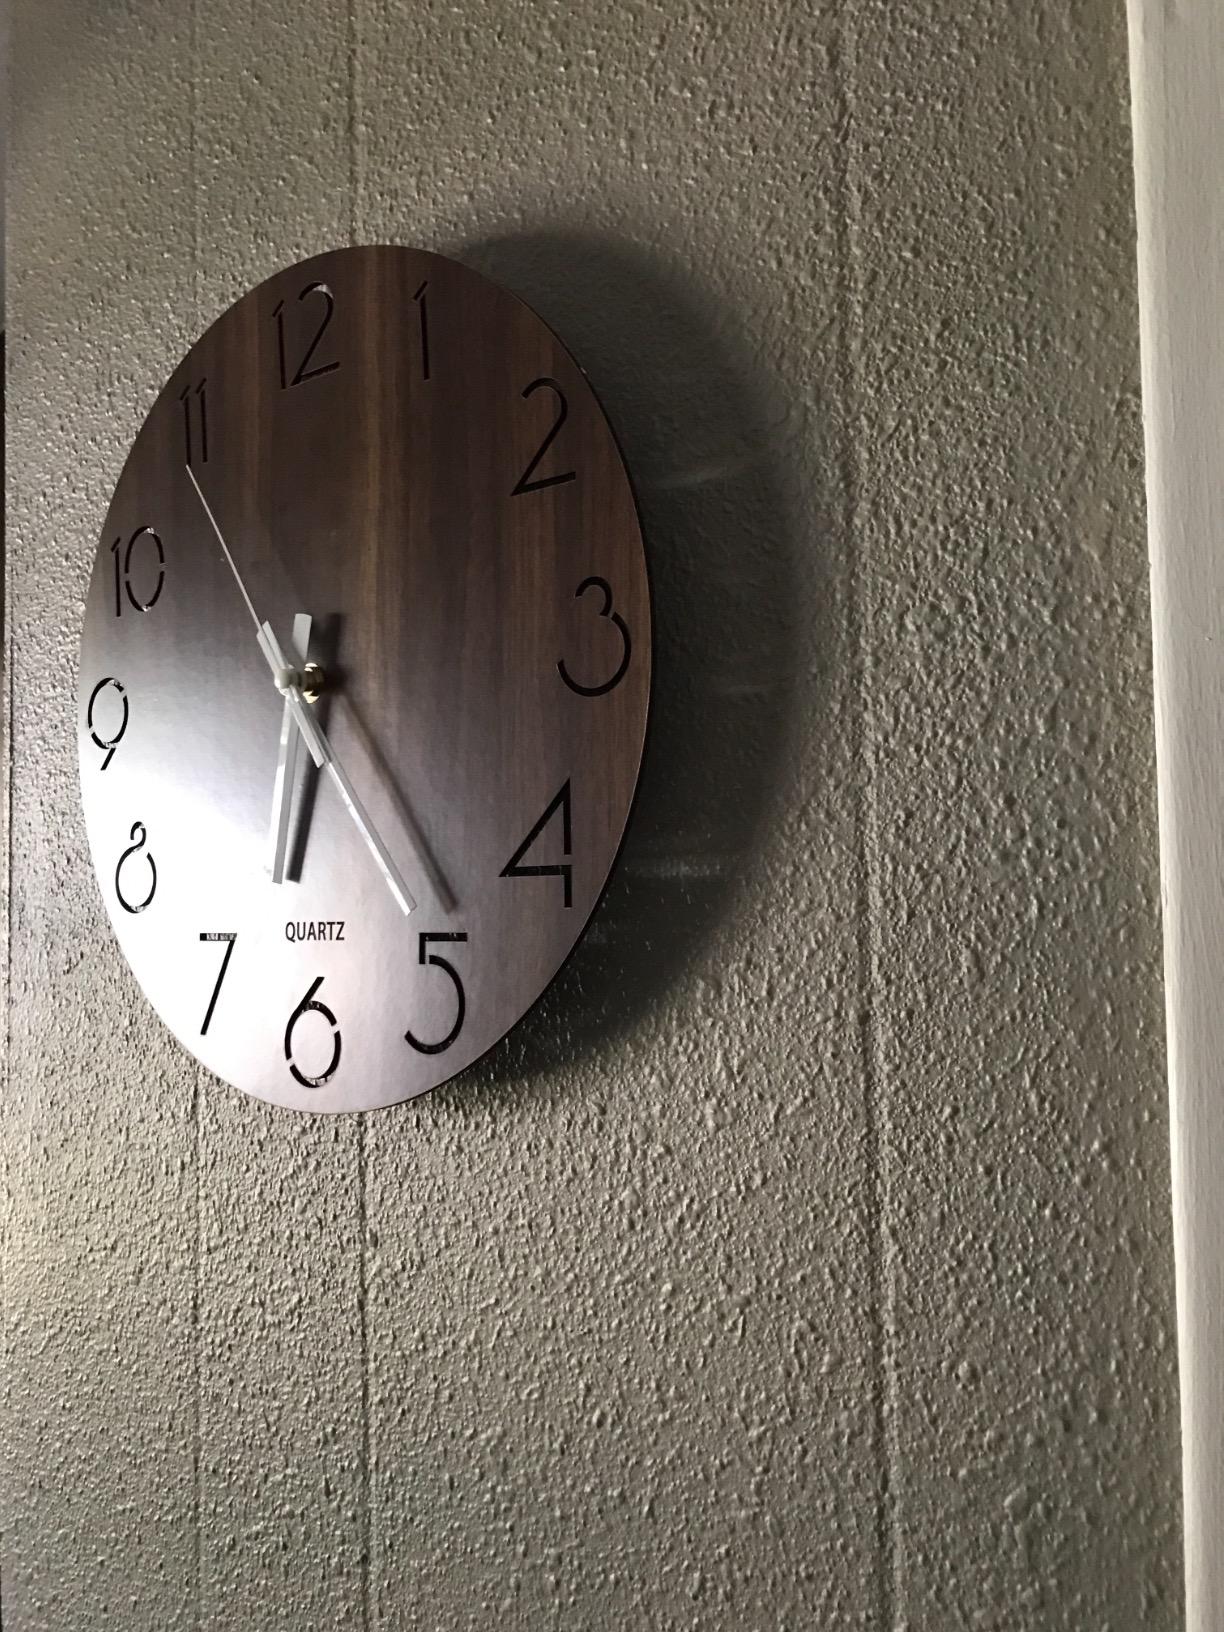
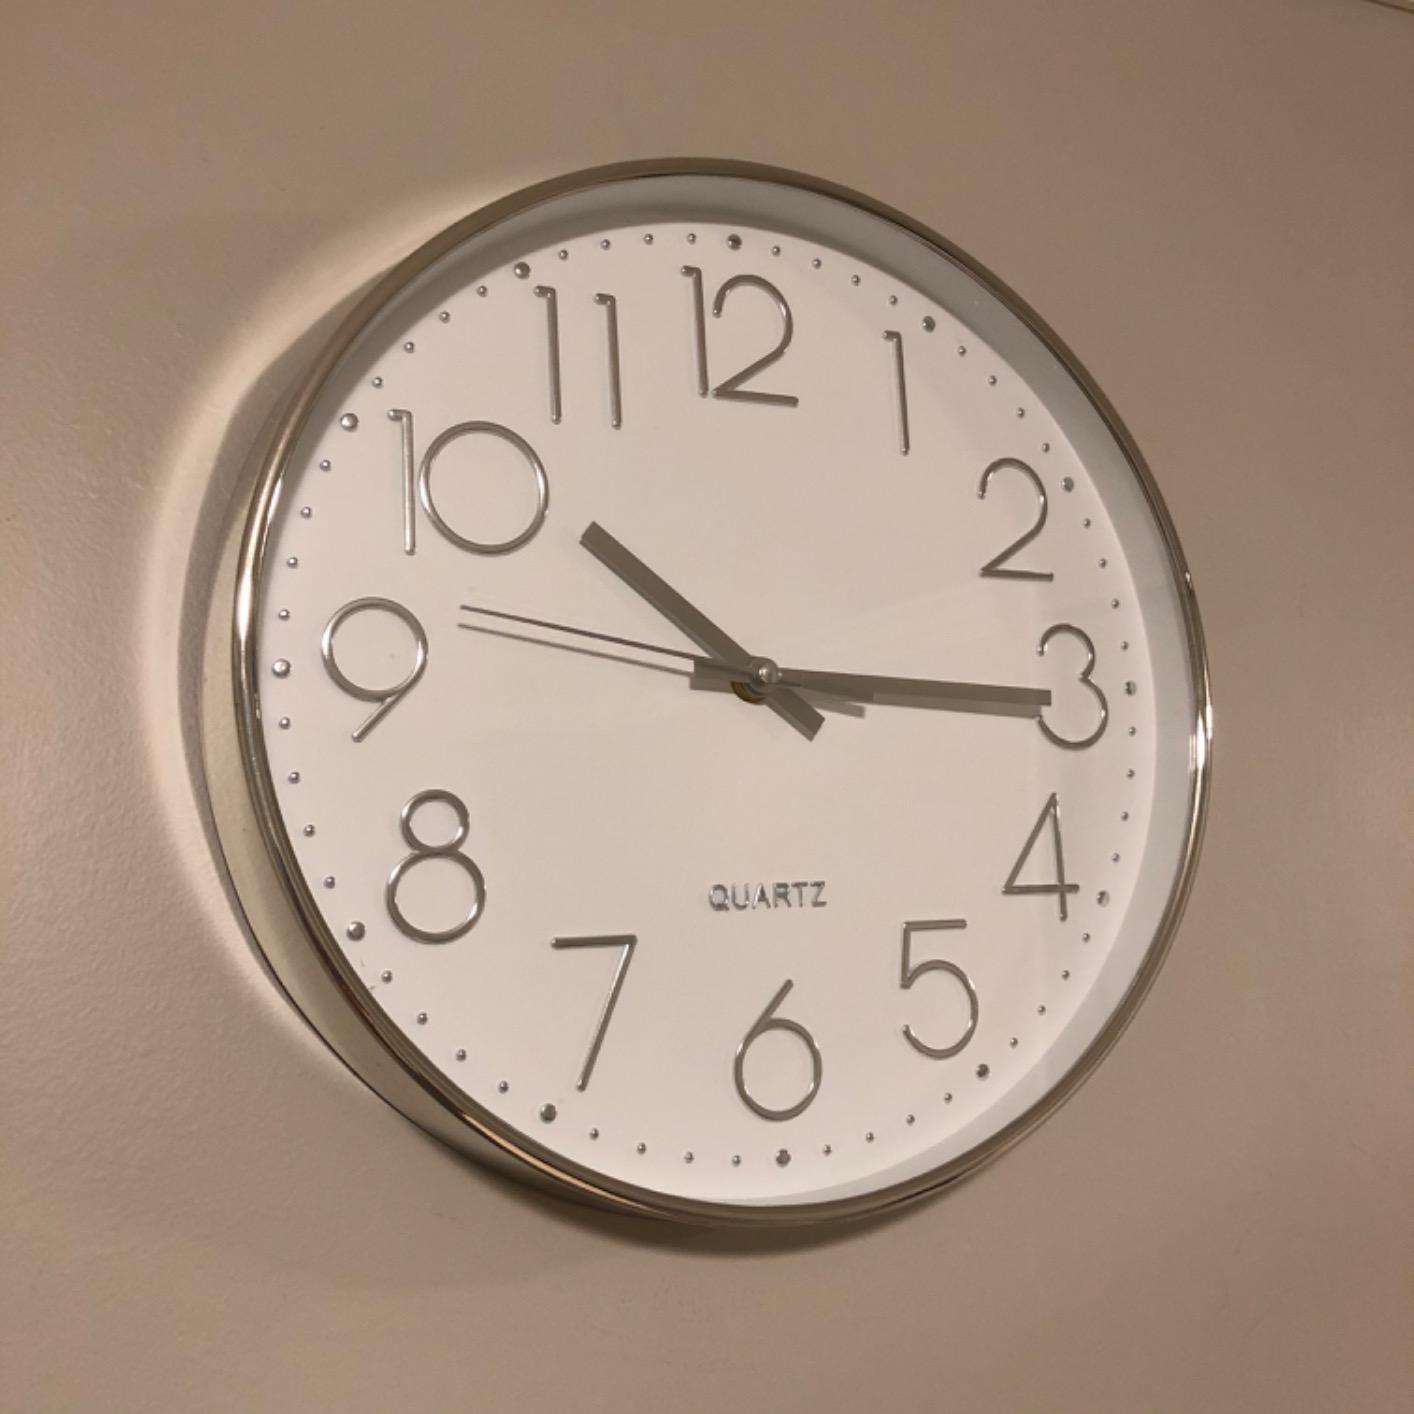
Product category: clock
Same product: no